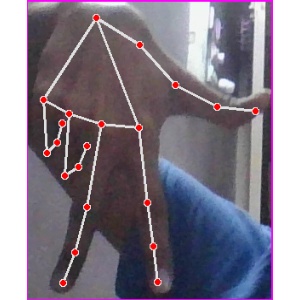
अक्षर: ग